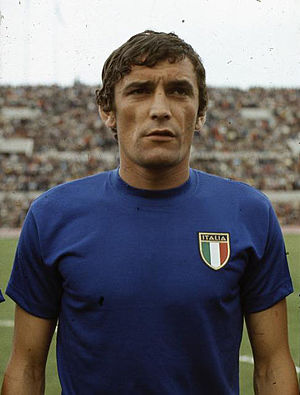
Italiens fodboldlandshold / Rekorder / Topscorere
Luigi Riva is the top scorer in the history of Italy with 35 goals.
Italiens fodboldlandshold er det nationale fodboldhold i Italien, og landsholdet bliver administreret af Federazione Italiana Giuoco Calcio. Holdet har vundet fire Verdensmesterskaber henholdsvis i 1934, 1938, 1982 og senest 2006. Dog har Italien kun vundet et enkelt Europamesterskab.